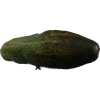
Label: cucumber